Ingeborg Hecht-Studniczka

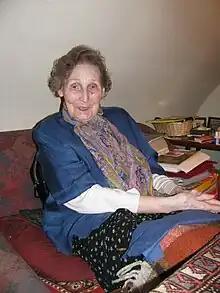
Hecht-Studniczka in 2009

Ingeborg Hecht-Studniczka (April 1, 1921 – May 6, 2011) was a German writer who wrote a book about the Nuremberg Laws, "As invisible walls grew", and the effect that they had on her life. From 1948 to 1954, she lived in Badenweiler. She was a member of "Cercle littéraire" and wrote about Badenweiler and its writers, including "How could I ever forget Badenweiler". She also wrote "My Black Forest" about the spa town. She was also an essayist and journalist. Hecht-Studniczka has received many awards.